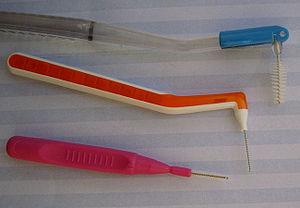
Une brossette interdentaire est une sorte de toute petite brosse à dents, dont le rôle est de nettoyer l'espace entre deux dents tout comme le fil dentaire, si l'interstice entre deux dents est insuffisant au passage de la brossette.